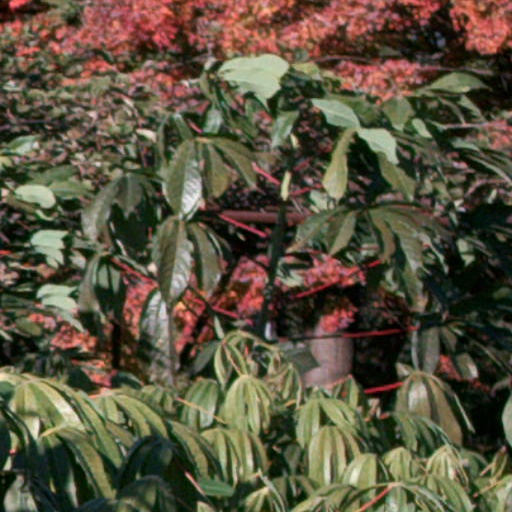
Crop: cassava